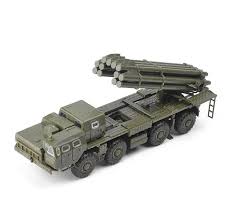
Label: Tornado